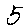
Label: 5